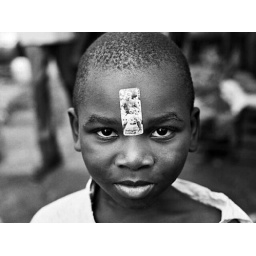
Young boy with a football sticker on his forehead in the Kalerwe market in Kampala, Uganda. 2005